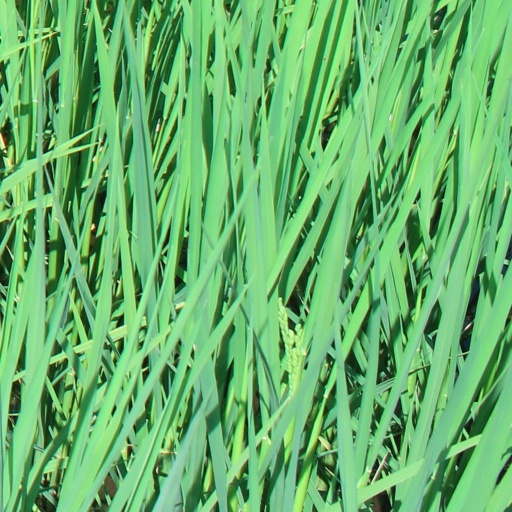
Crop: rice